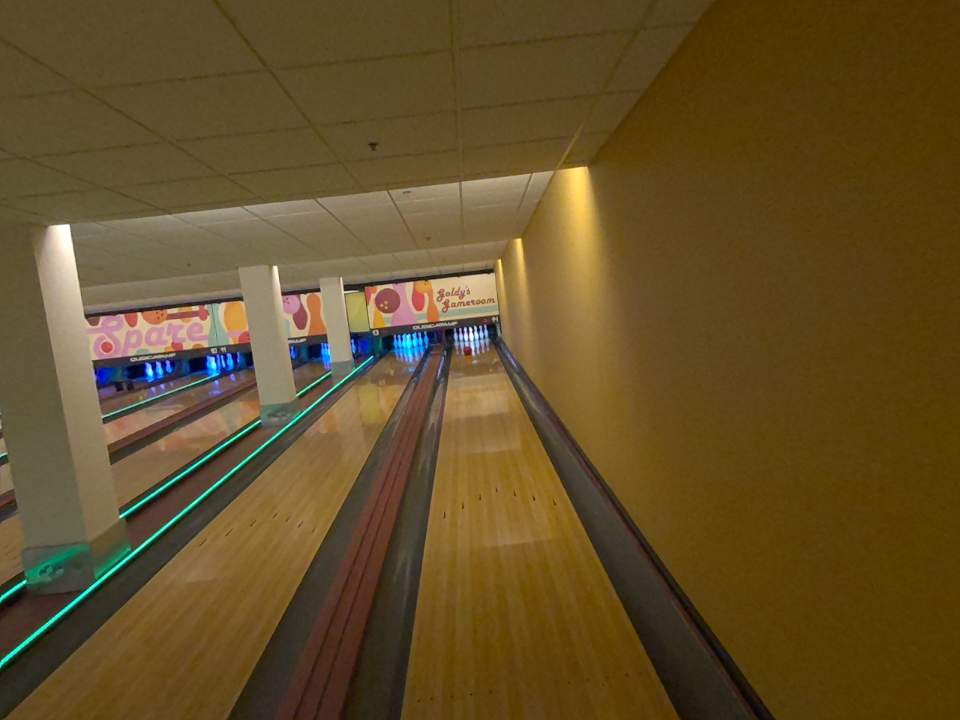
Object: bowling_ball